Ryan McLaughlin

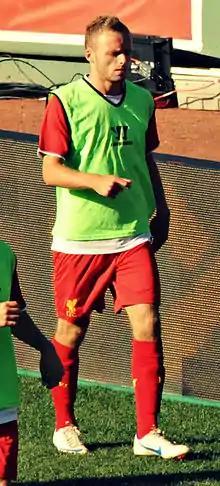
McLaughlin with Liverpool in 2012.

Liverpool signed 16-year-old Ryan McLaughlin in the summer of 2011 from Glenavon on a three-year deal.